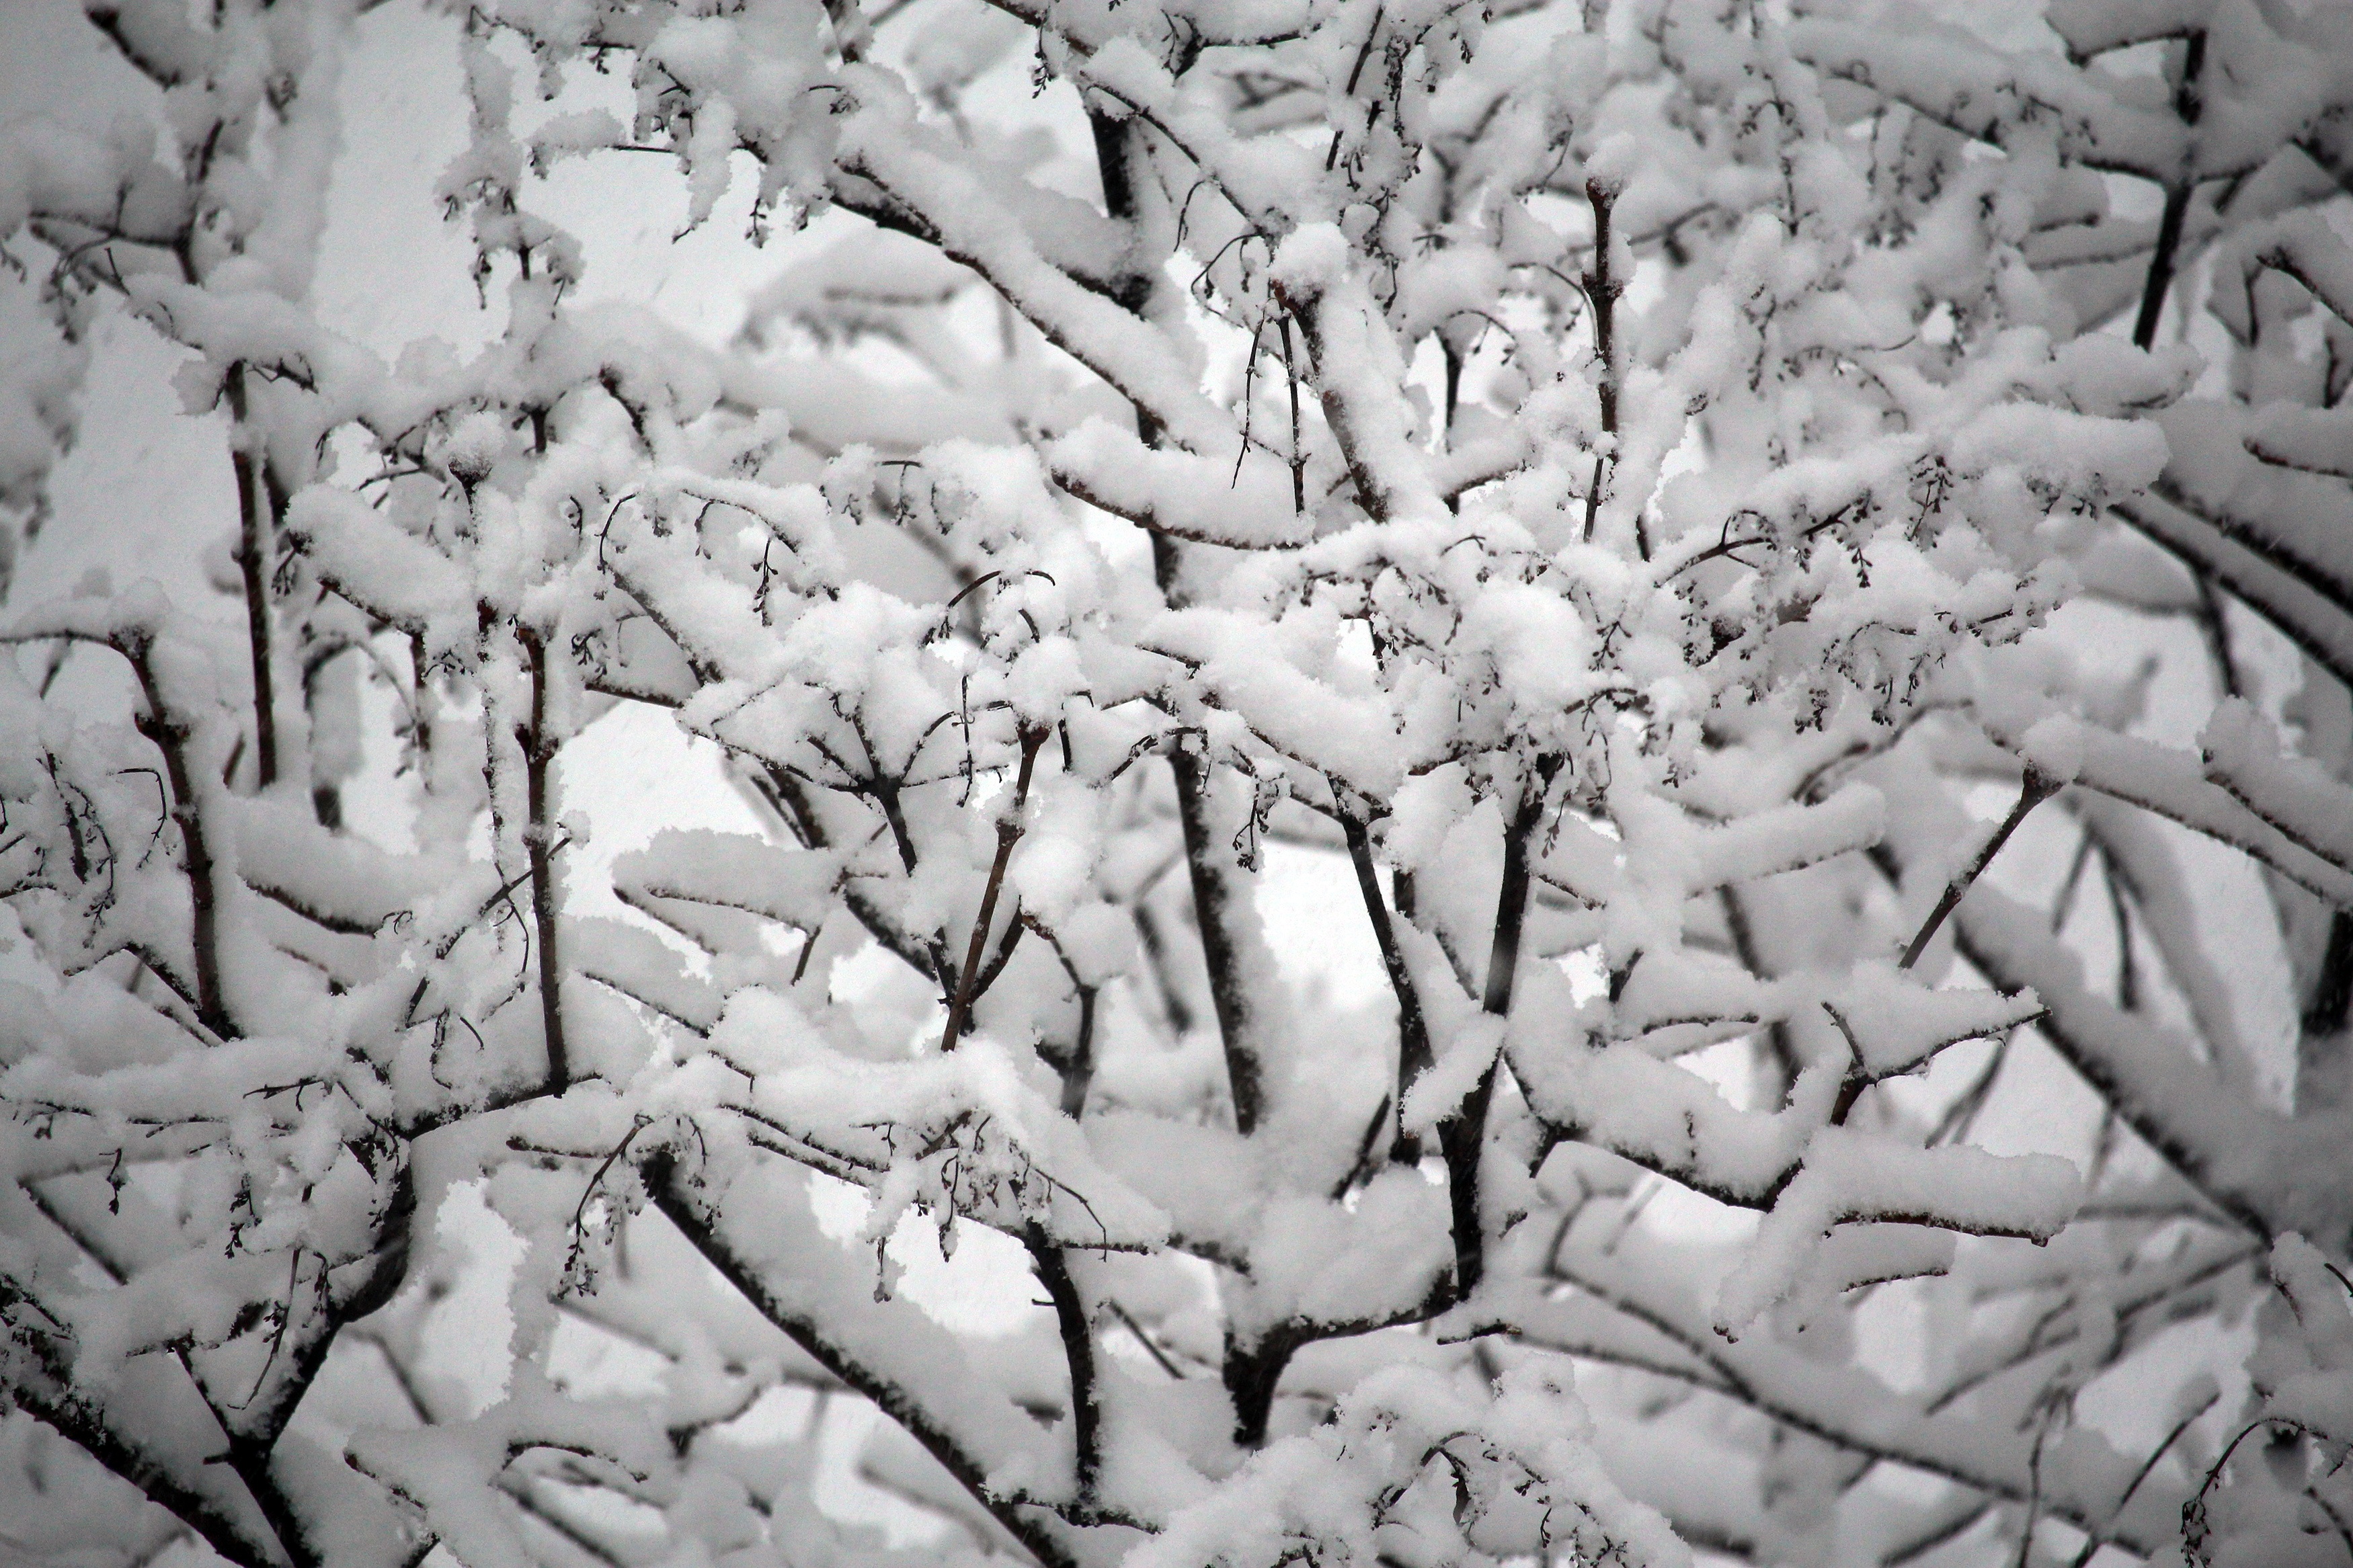
tree, nature, branch, snow, cold, winter, black and white, white, leaf, frost, ice, weather, frozen, monochrome, season, freezing, monochrome photography